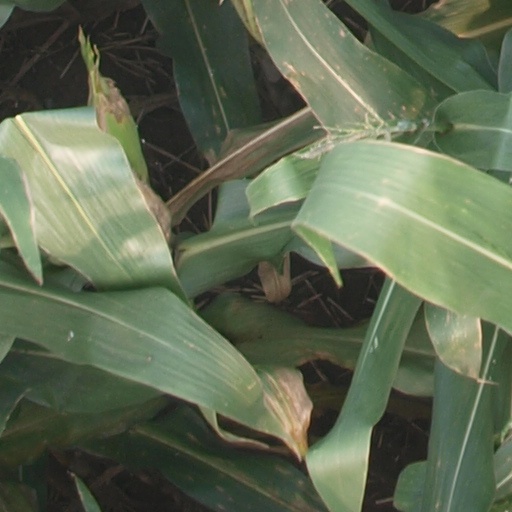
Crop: maize; corn